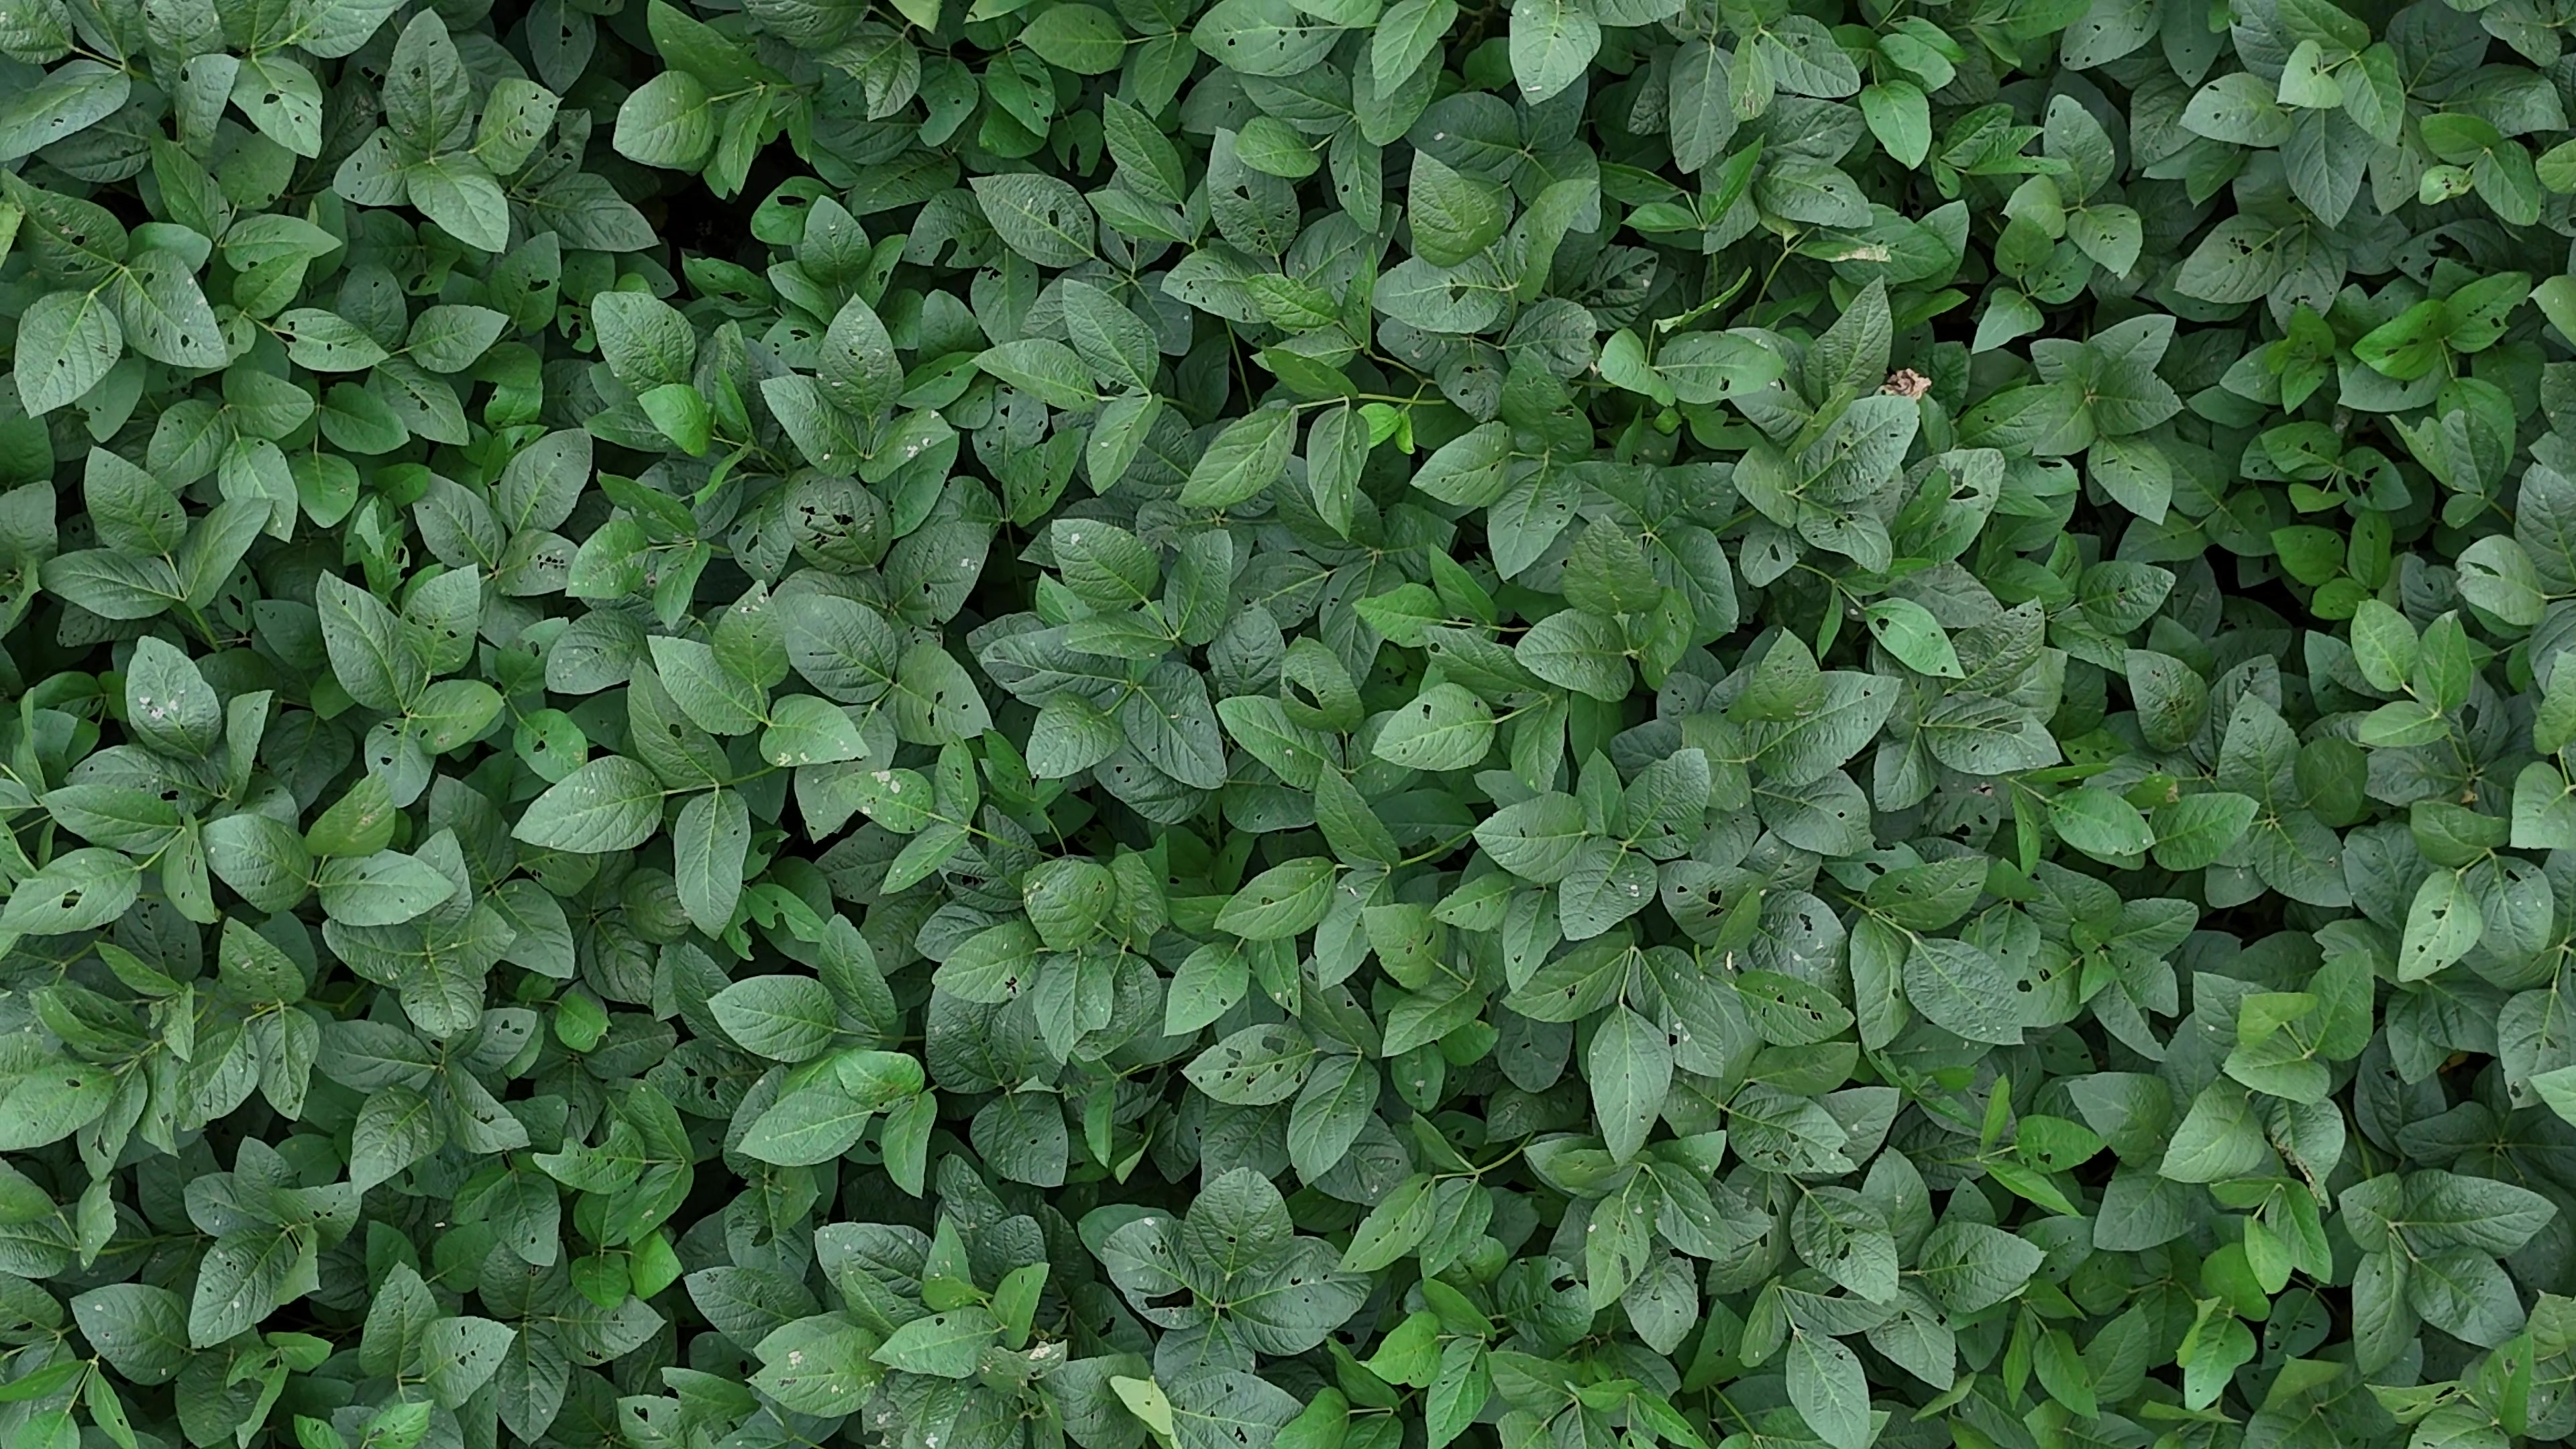
Label: Semilooper_Pest